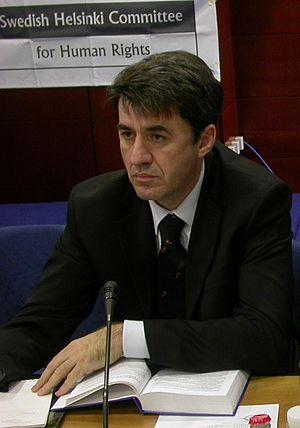
Le ministère de l'Éducation, des Sciences et de l'Enseignement technique est le département ministériel du gouvernement serbe chargé de la politique éducative et des sciences en Serbie.
Žarko Obradović est un homme politique serbe. Il est vice-président du Parti socialiste de Serbie. Du 27 juillet 2012 au 2 septembre 2013, il a été ministre de l'Éducation, des Sciences et de l'Enseignement technique dans le gouvernement d'Ivica Dačić.